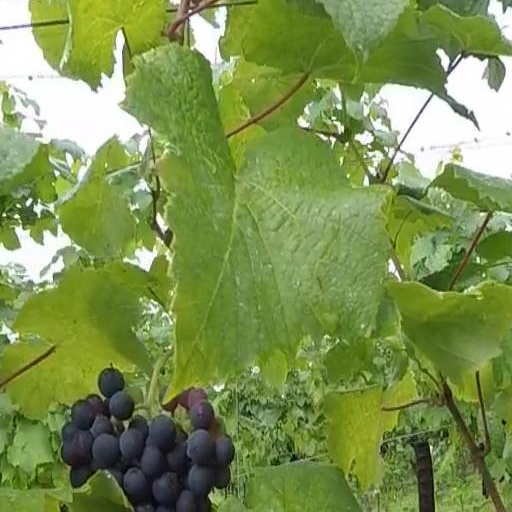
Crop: grape